András Giró-Szász

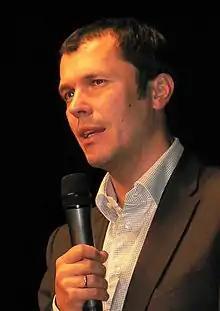
Giró-Szász in 2009

András Giró-Szász (born 1970) is a Hungarian historian and political scientist, who served as the spokesman of the Hungarian government between 12 September 2011 and 6 June 2014.